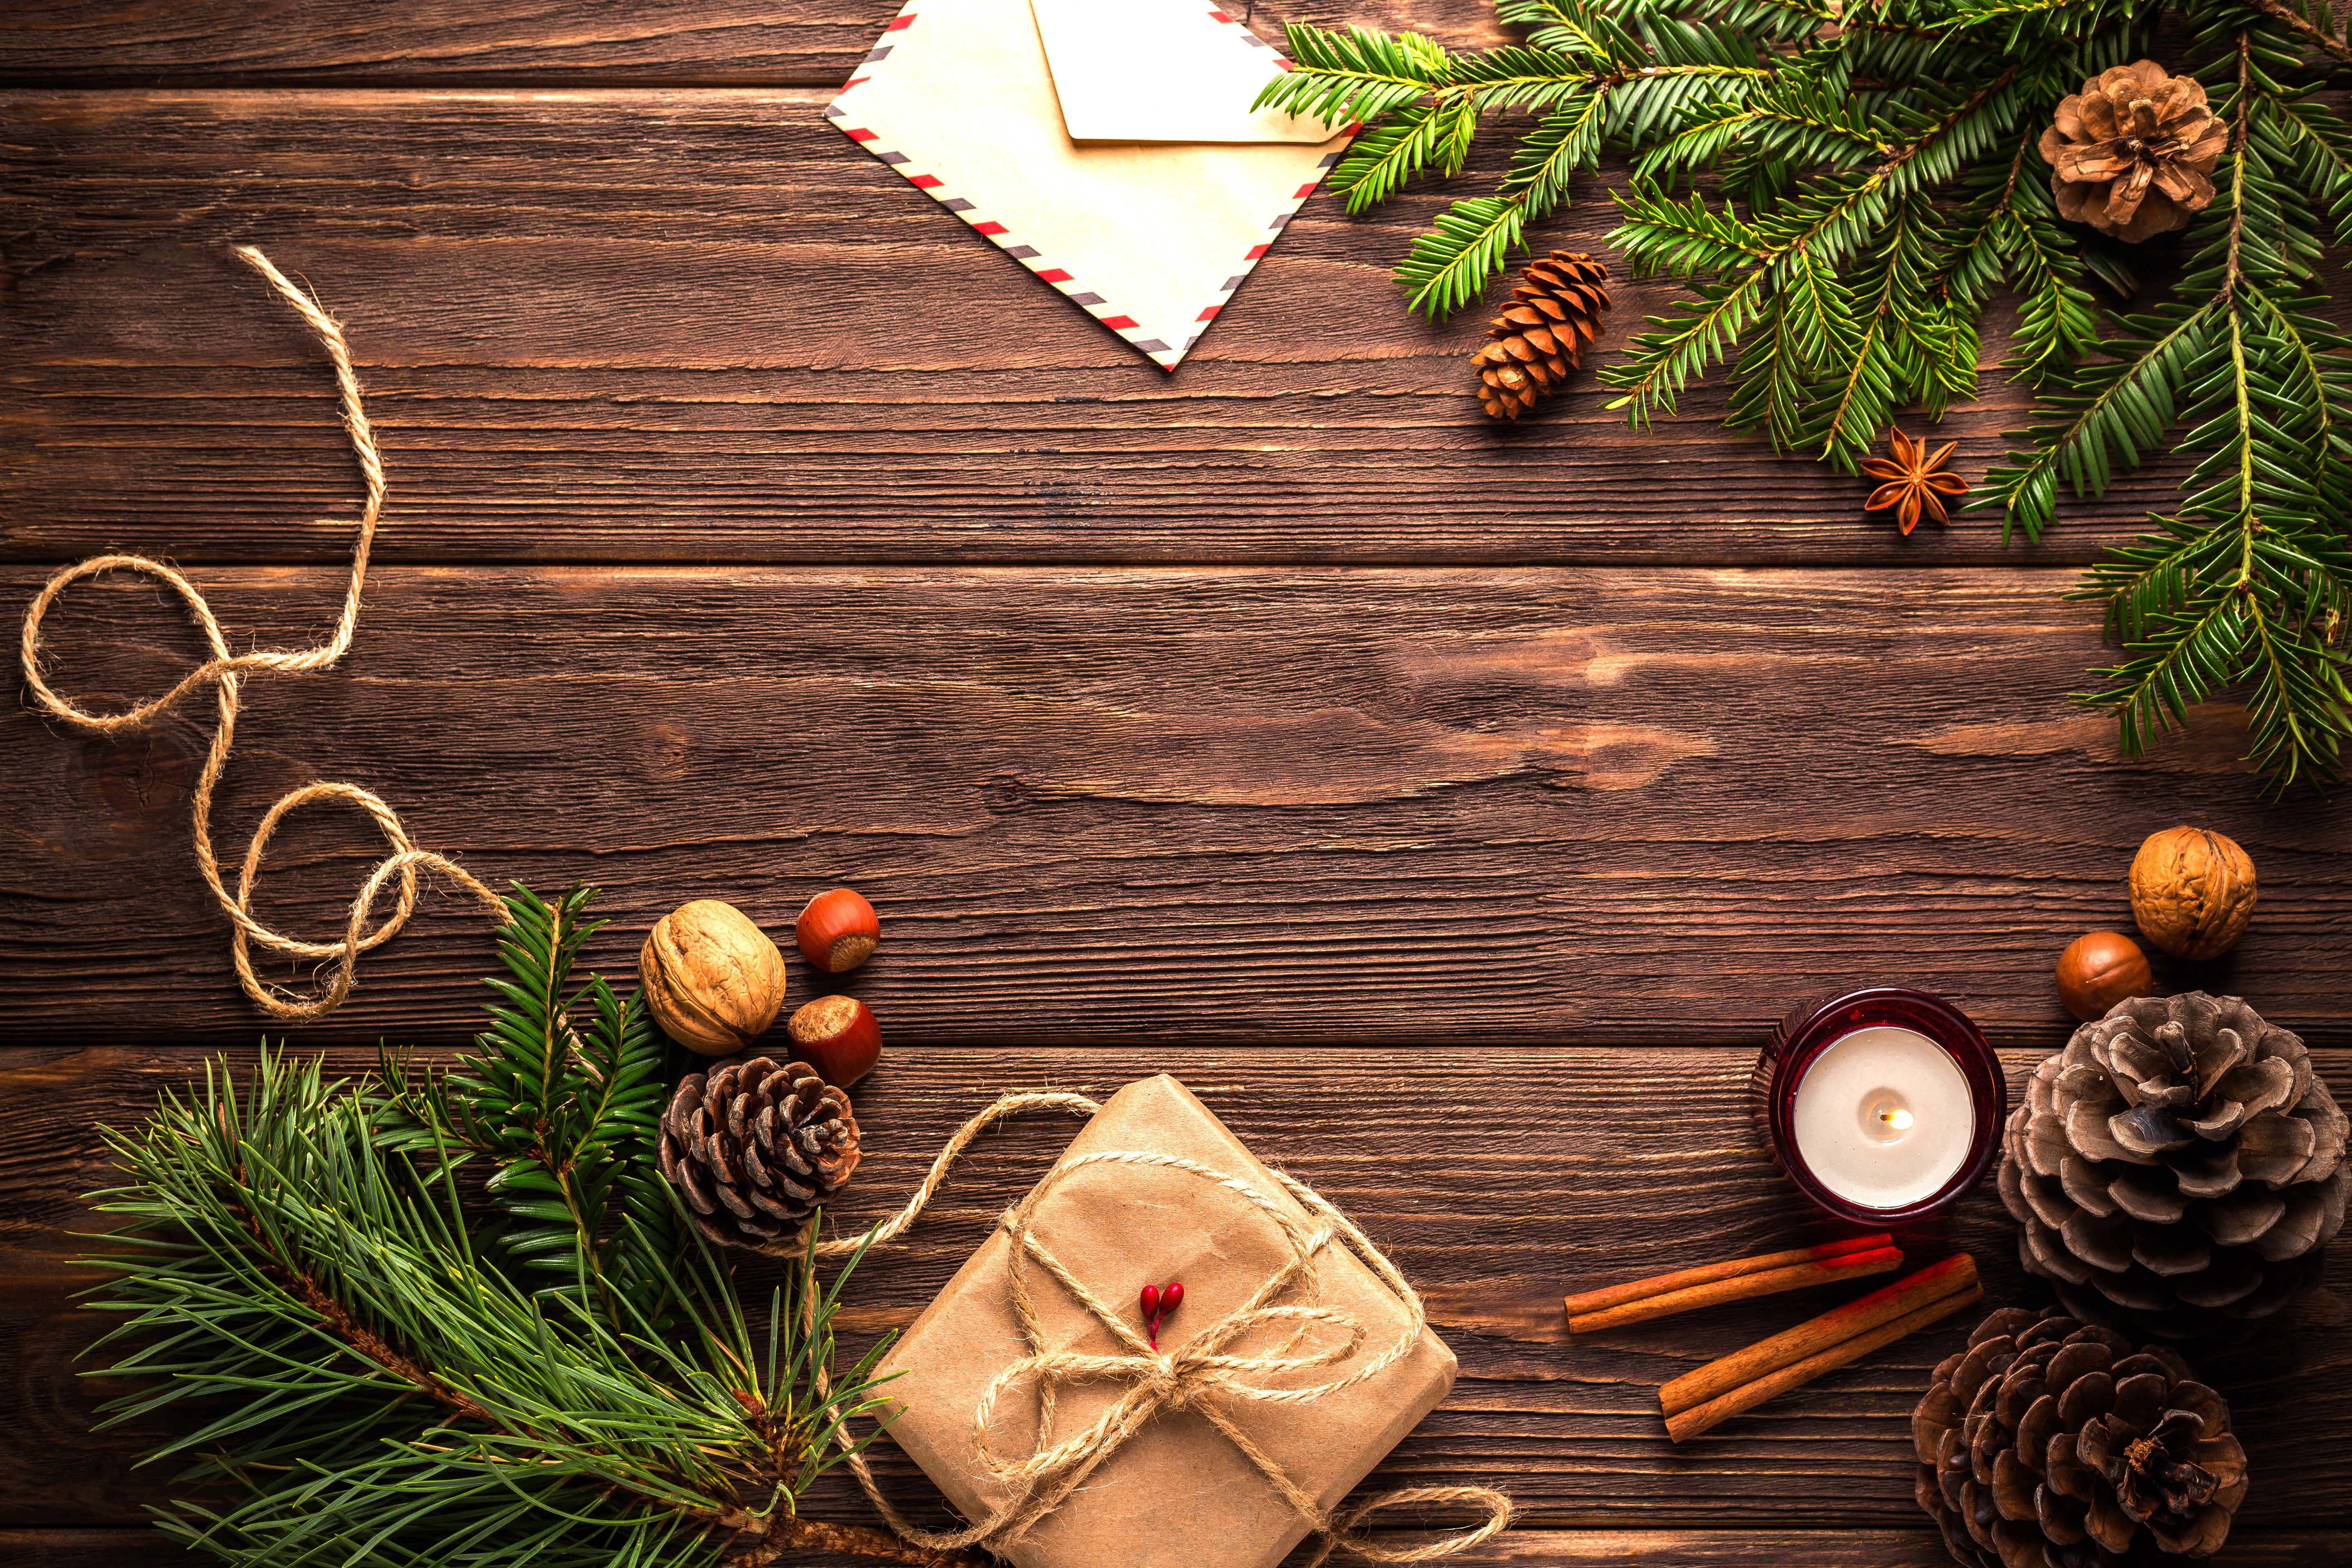
tree, branch, wood, leaf, flower, gift, holiday, candle, christmas, christmas tree, christmas decoration, postcard, cones, carving, christmas decorations, new year's eve, congratulation, wooden background